Dayssi Olarte de Kanavos

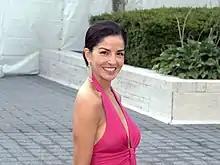
Olarte de Kanavos at the Metropolitan Opera in 2009

Dayssi Olarte de Kanavos (born 1963) is a Colombian-American socialite, philanthropist, and real estate developer. She is the president and chief operating officer of Flag Luxury Group, a New York-based real estate development company that she co-founded with her husband in 1997. Olarte de Kanavos serves on the board of New Yorkers For Children and has served as a committee member for Save Venice Inc., Alliance française, and the Met Gala. She was listed in a "Vogue" best-dressed list in 1999 and was featured on the cover of "Town & Country" in 2000.